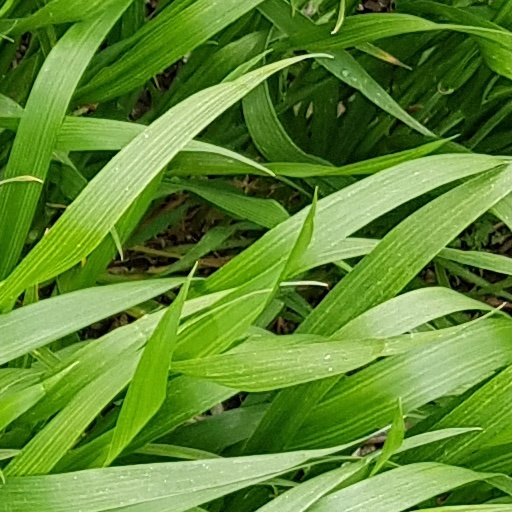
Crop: wheat